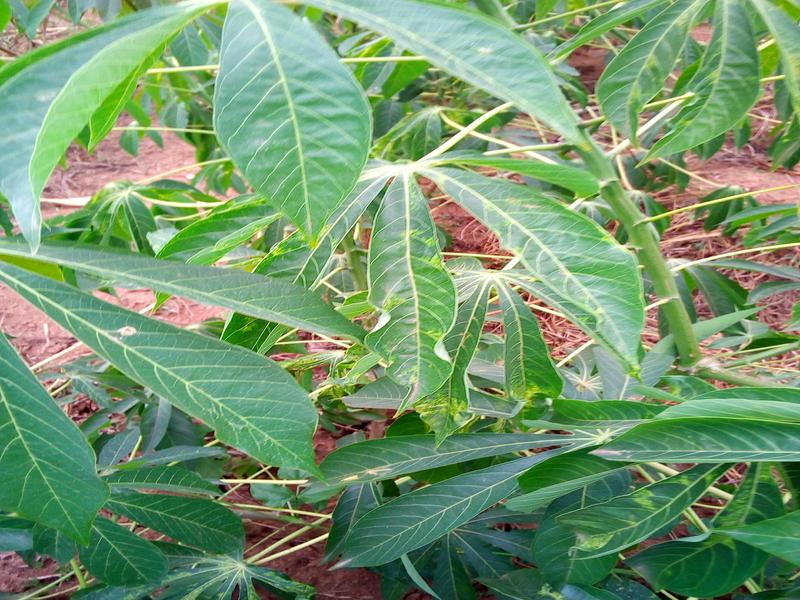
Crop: cassava
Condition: mosaic_disease